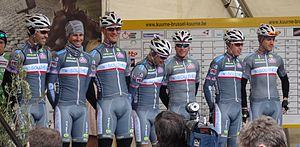
Reportage réalisé le dimanche 1er mars à l'occasion du départ et de l'arrivée de Kuurne-Bruxelles-Kuurne 2015 à Kuurne, Belgique.